Veneranda Nzambazamariya

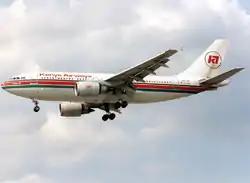
Kenya Airways Flight 431: Veneranda Nzambazamariya died on this flight due to its crash.

Veneranda Nzambazamariya died on January 30, 2000, in the Kenya Airways Flight 431 crash near Côte d'Ivoire. Her death marked a profound loss for Rwanda and the global peacebuilding community. As the president of Pro-Femmes/Twese Hamwe—a coalition of Rwandan women's organizations—Nzambazamariya was instrumental in uniting women across social and ethnic divides during Rwanda's post-genocide reconstruction.